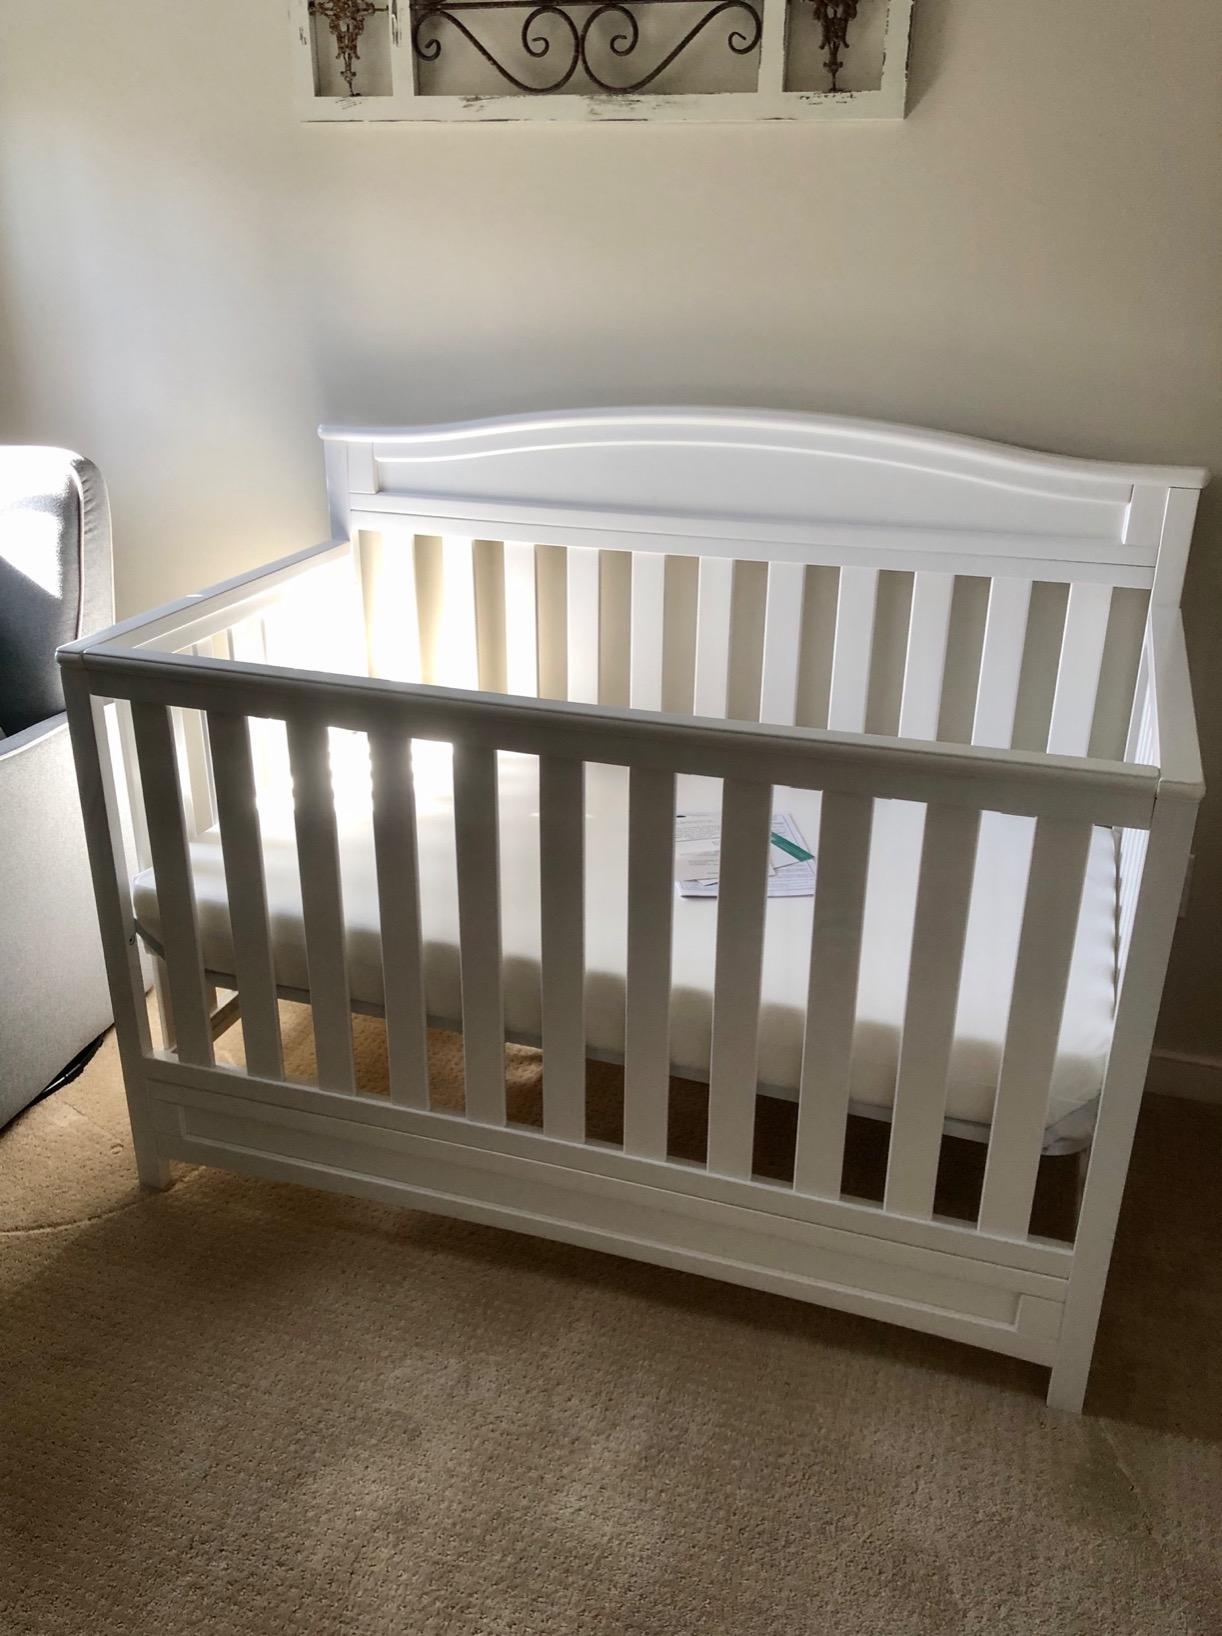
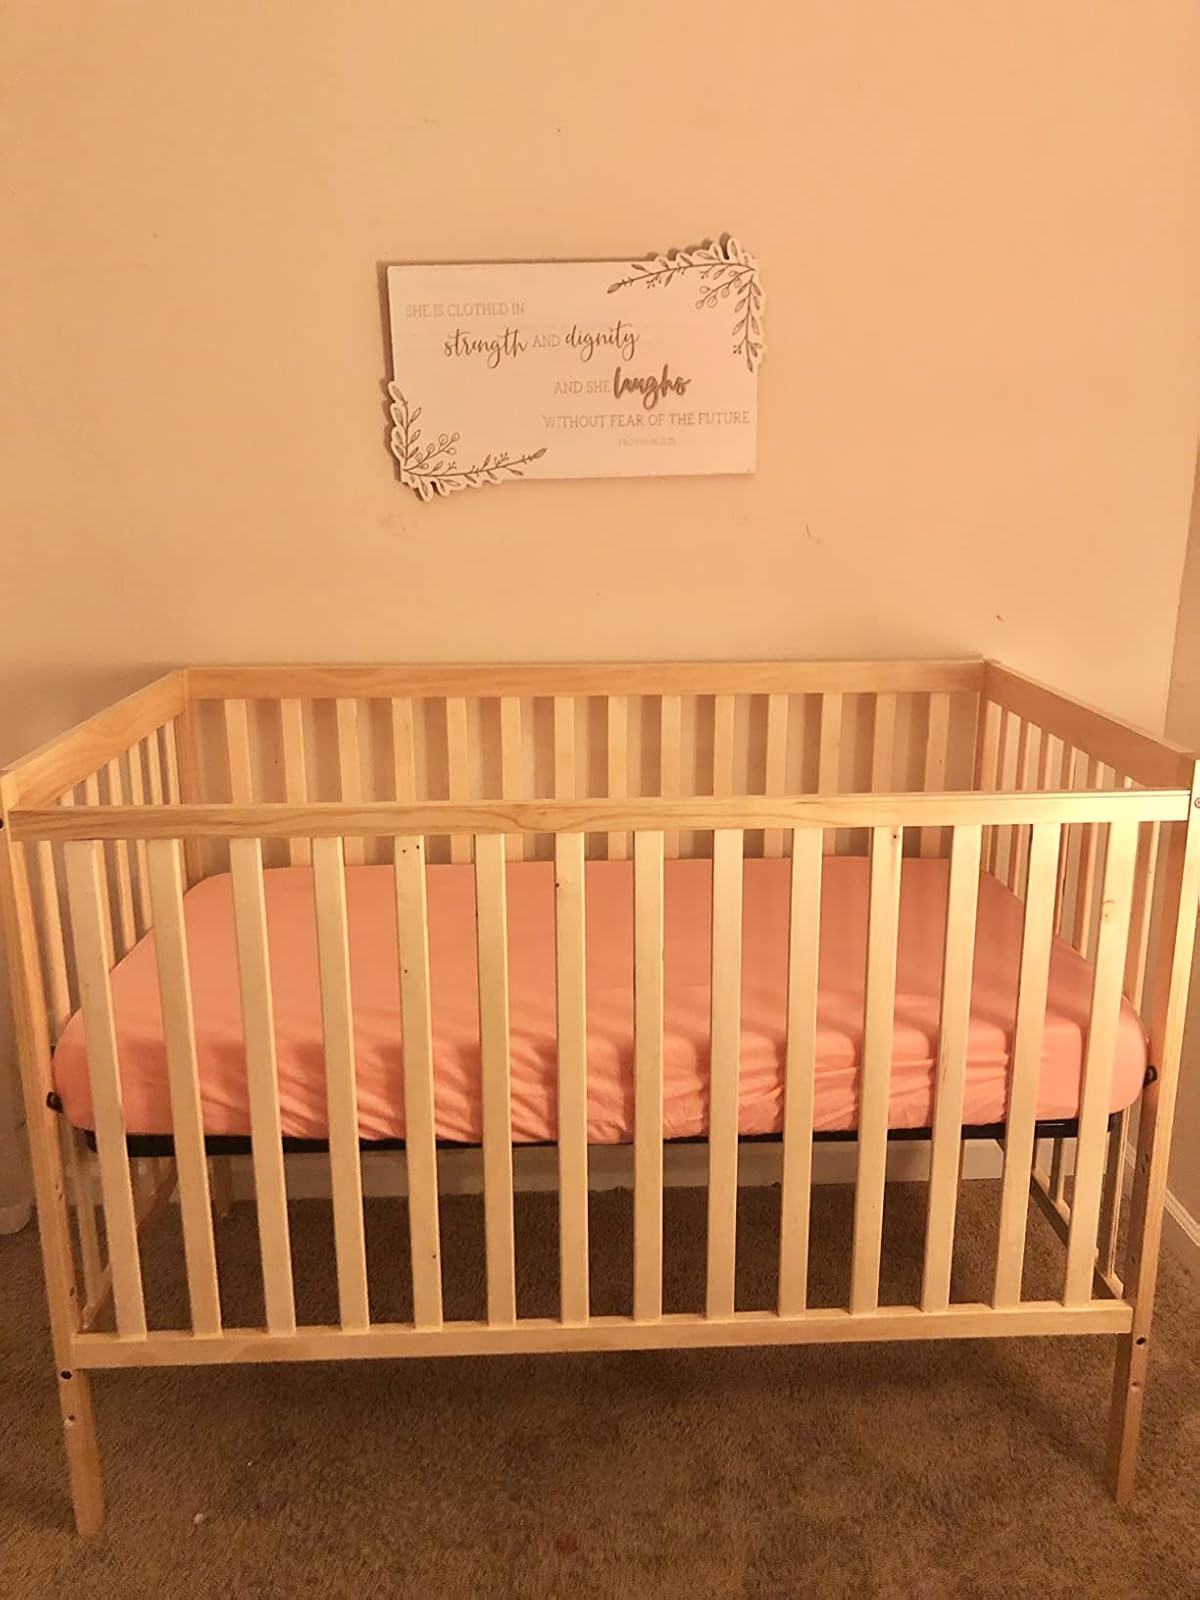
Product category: products_crib
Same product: no